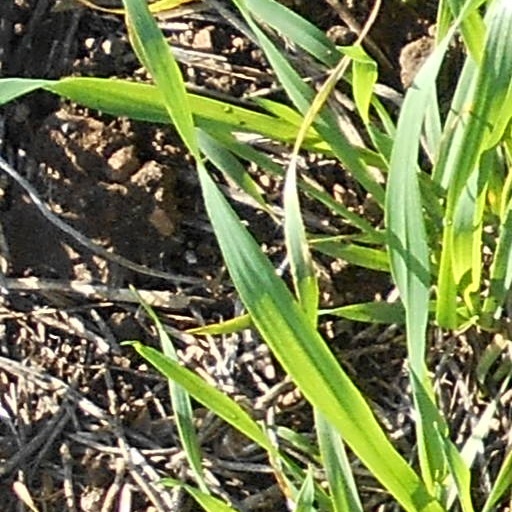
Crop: wheat